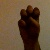
The image shows a hand gesture representing the letter 'E' in Indian Sign Language.